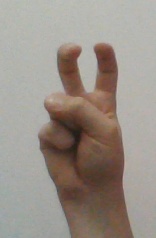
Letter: toot